Mazda Bongo

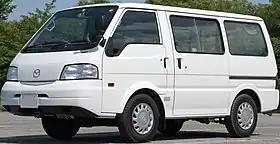
Fourth-generation Mazda Bongo Van DX (SLP2V) with dual sliding door

The , also known as Mazda E-Series, Eunos Cargo, and the Ford Econovan, is a cabover van and pickup truck manufactured by the Japanese automobile manufacturer Mazda since 1966. The Bongo name was also used for the Bongo Friendee, which is not a cabover design.